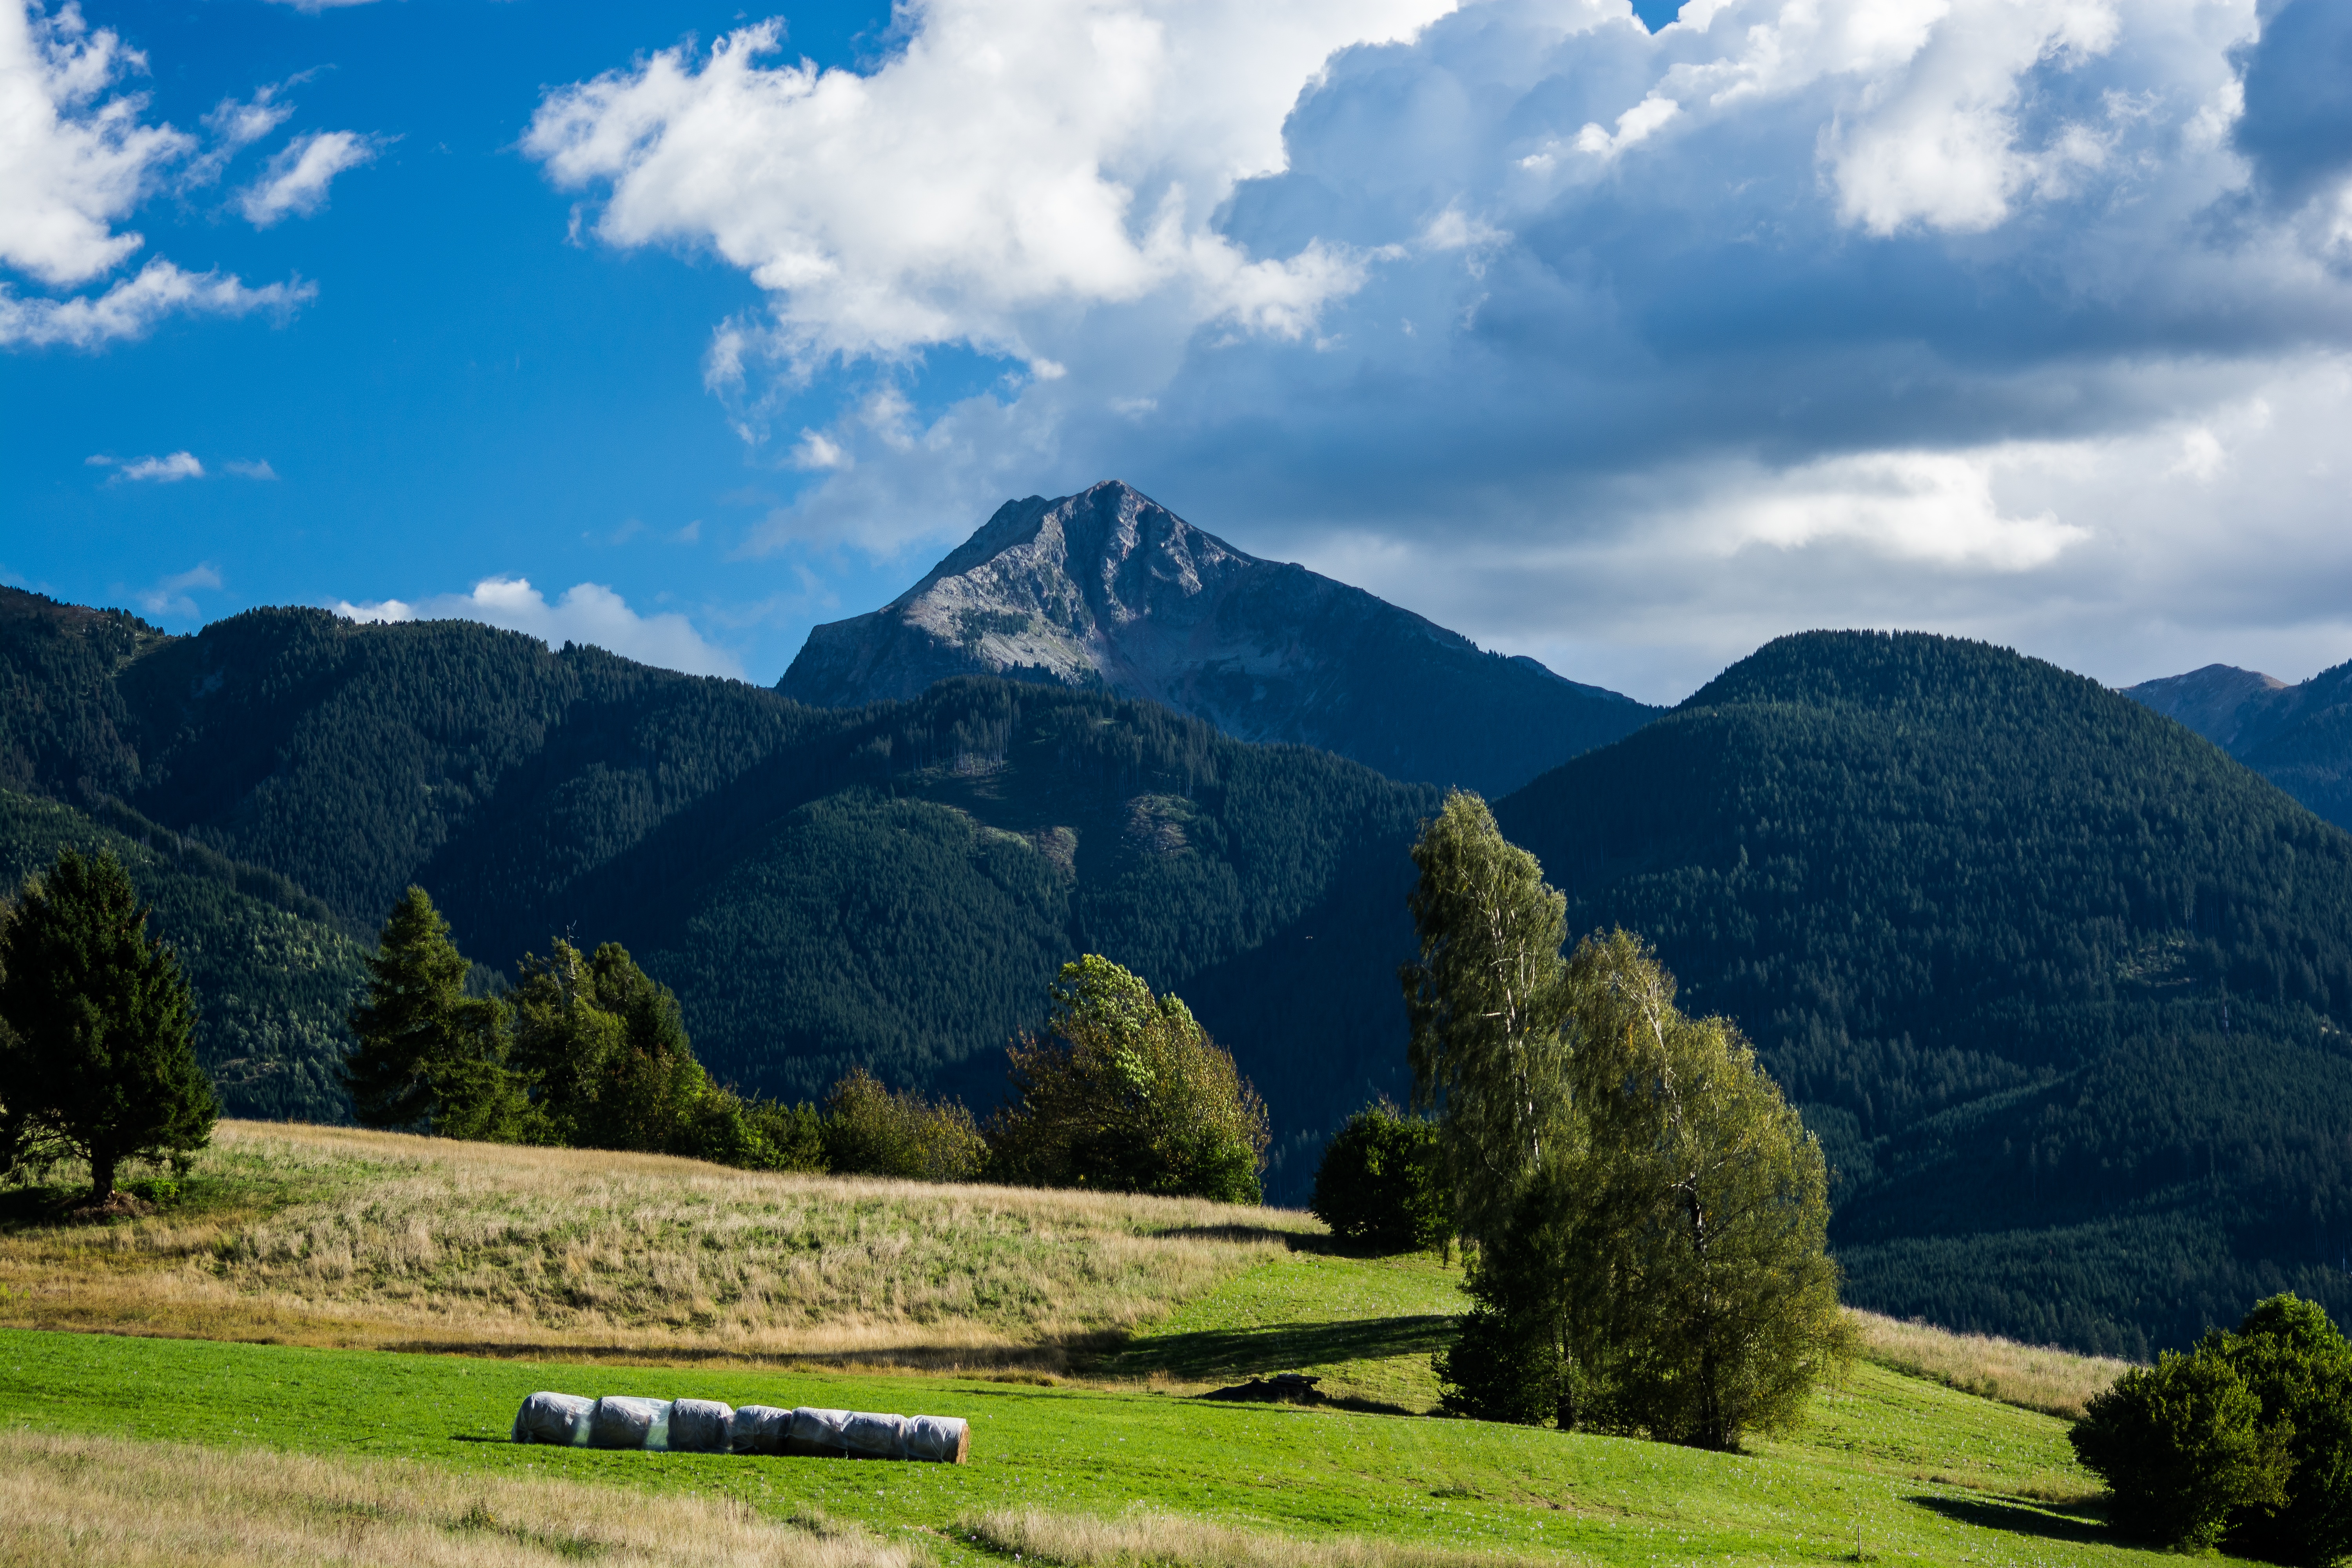
landscape, tree, nature, grass, wilderness, mountain, cloud, meadow, hill, valley, mountain range, pasture, highland, ridge, alps, grassland, plateau, fell, rural area, landform, mountain pass, geographical feature, mountainous landforms